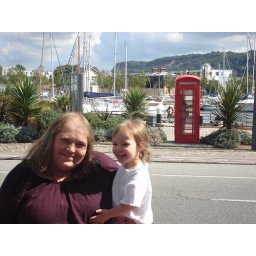
Spotted this old british telephone box at the quayside in Cherbourg